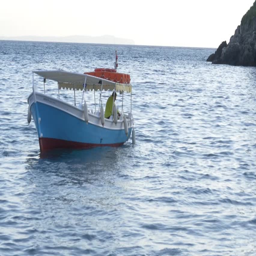
sailor pulls anchor submerged in the depths of the sea to be able to go then by boat to offshore 08